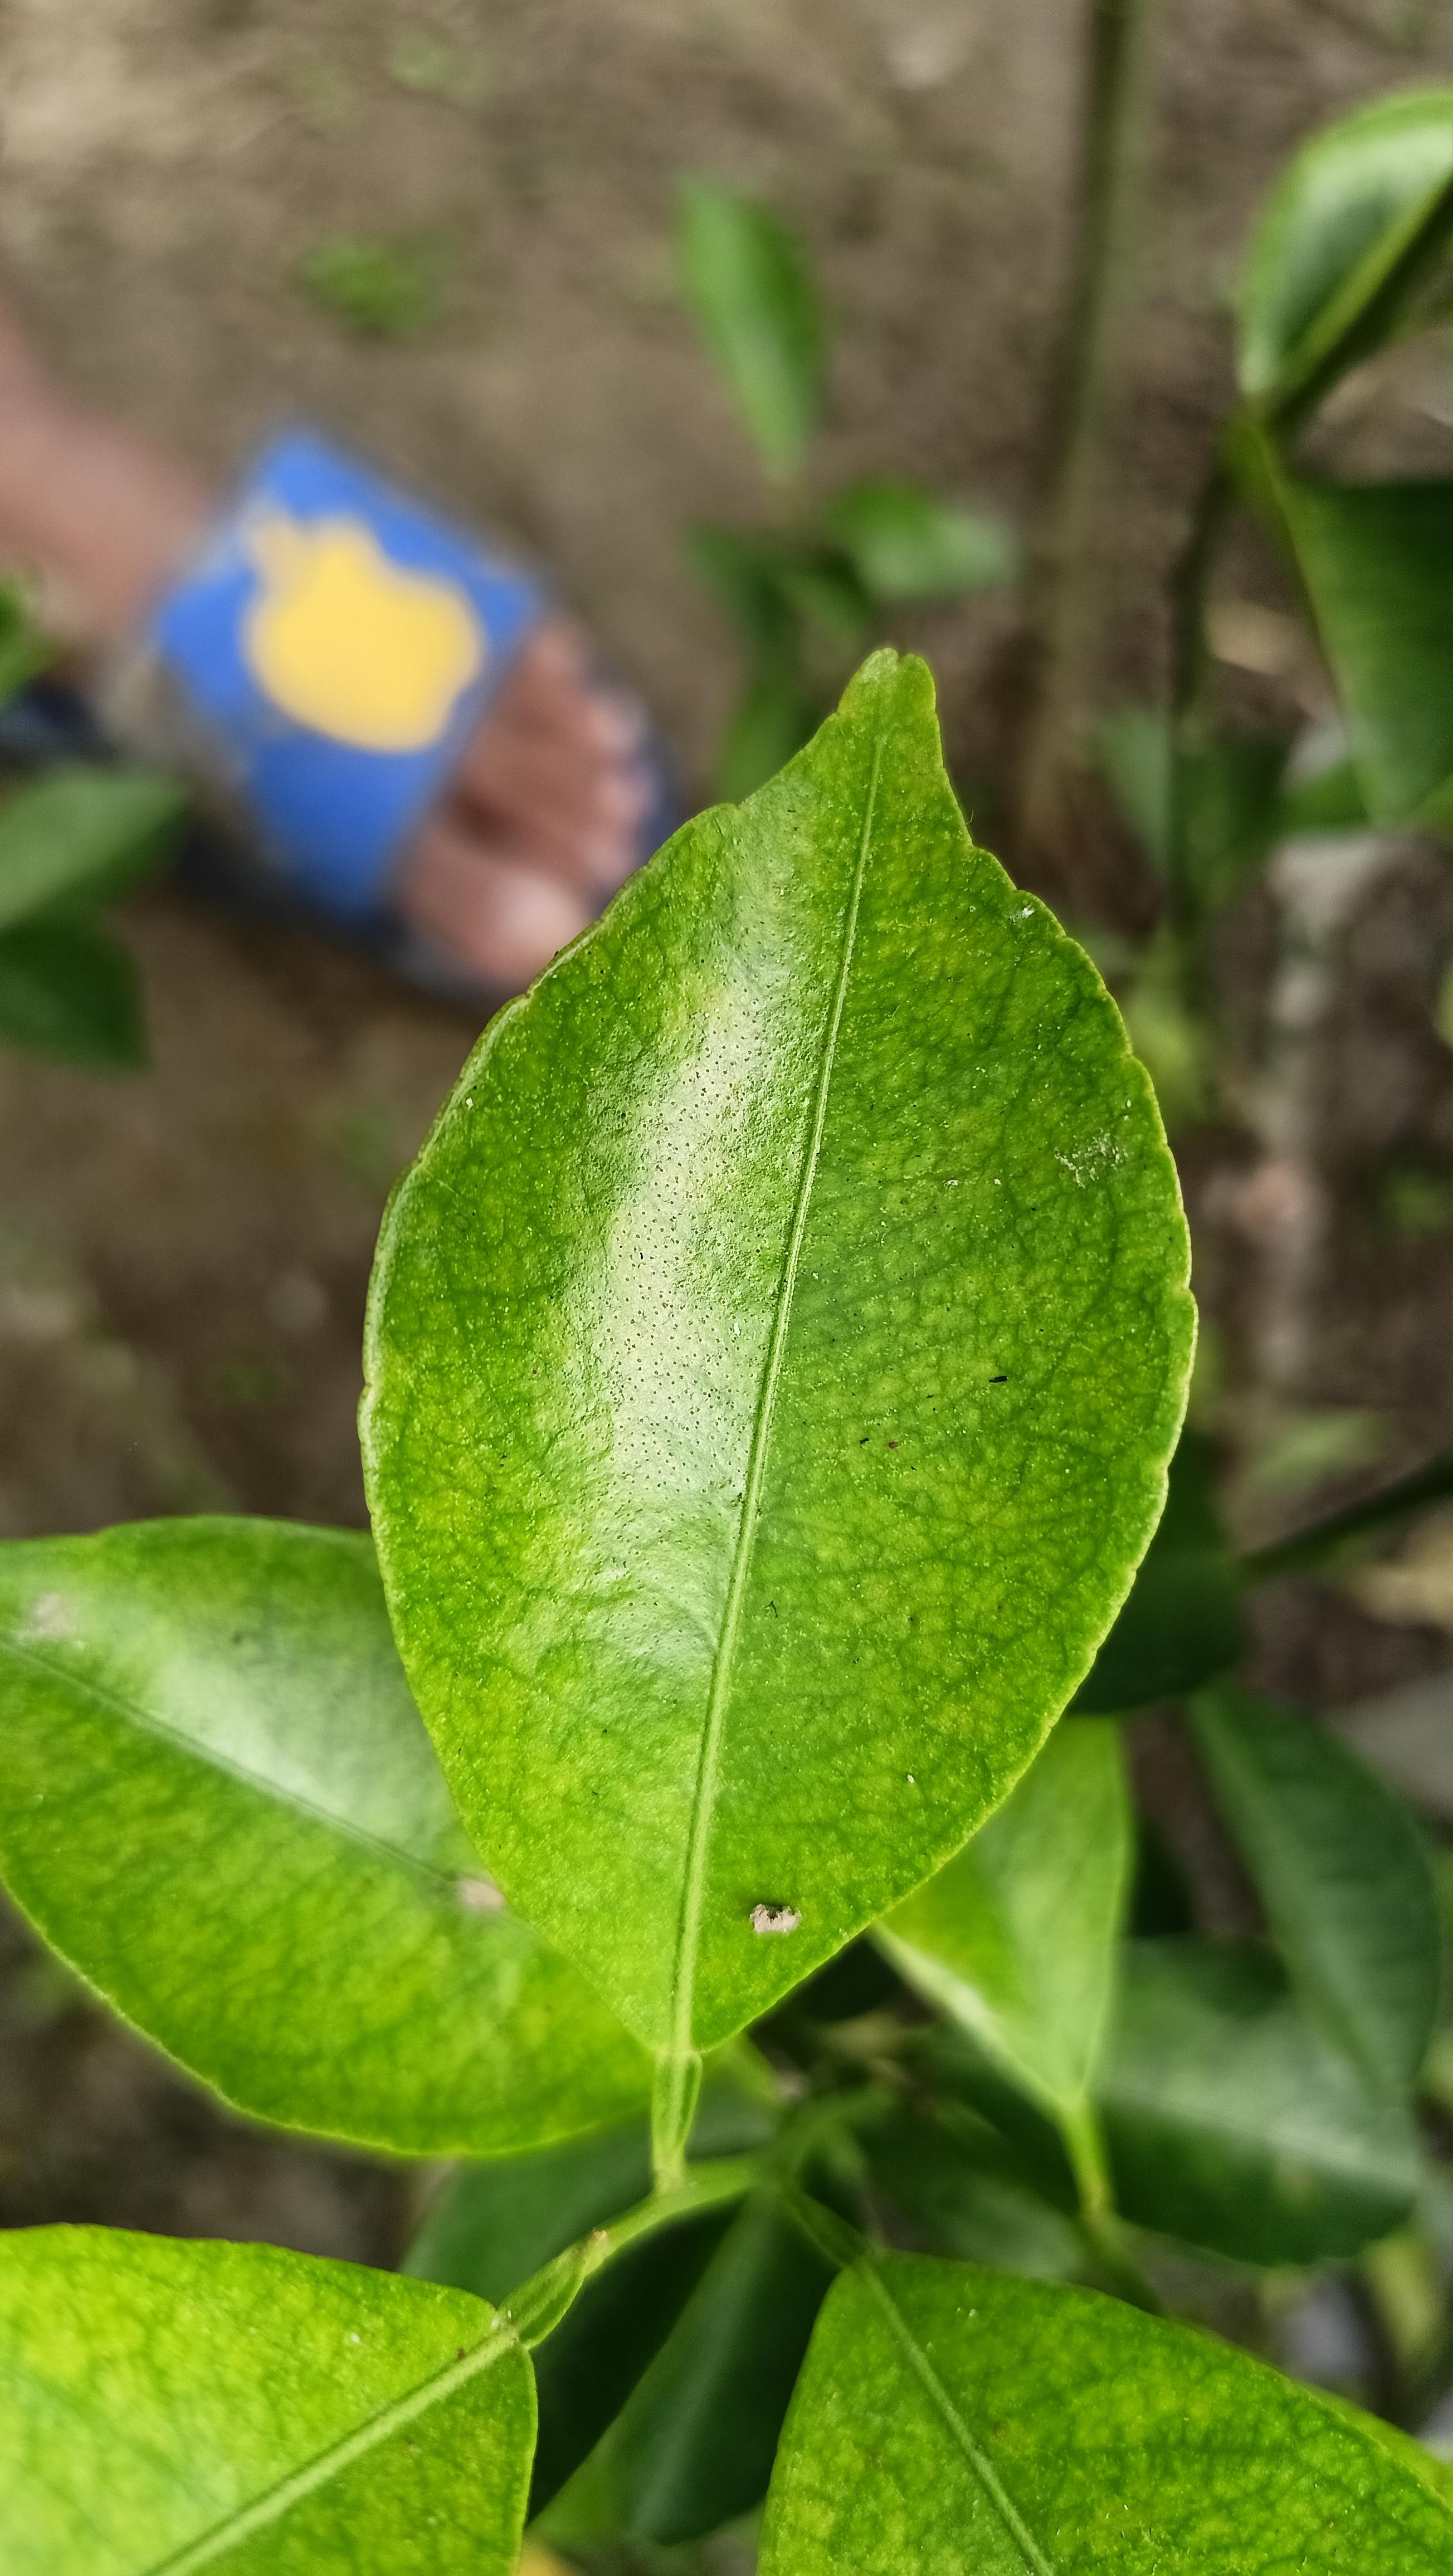
Mandarin leaf variety: China Mishti